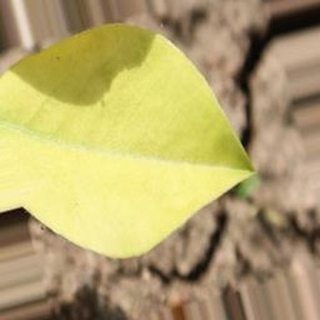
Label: groundnut_nutrition_deficiency